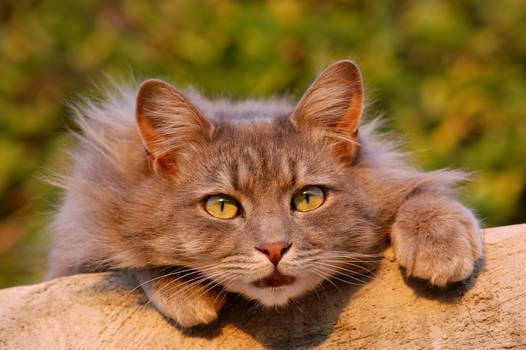
Label: No Watermark